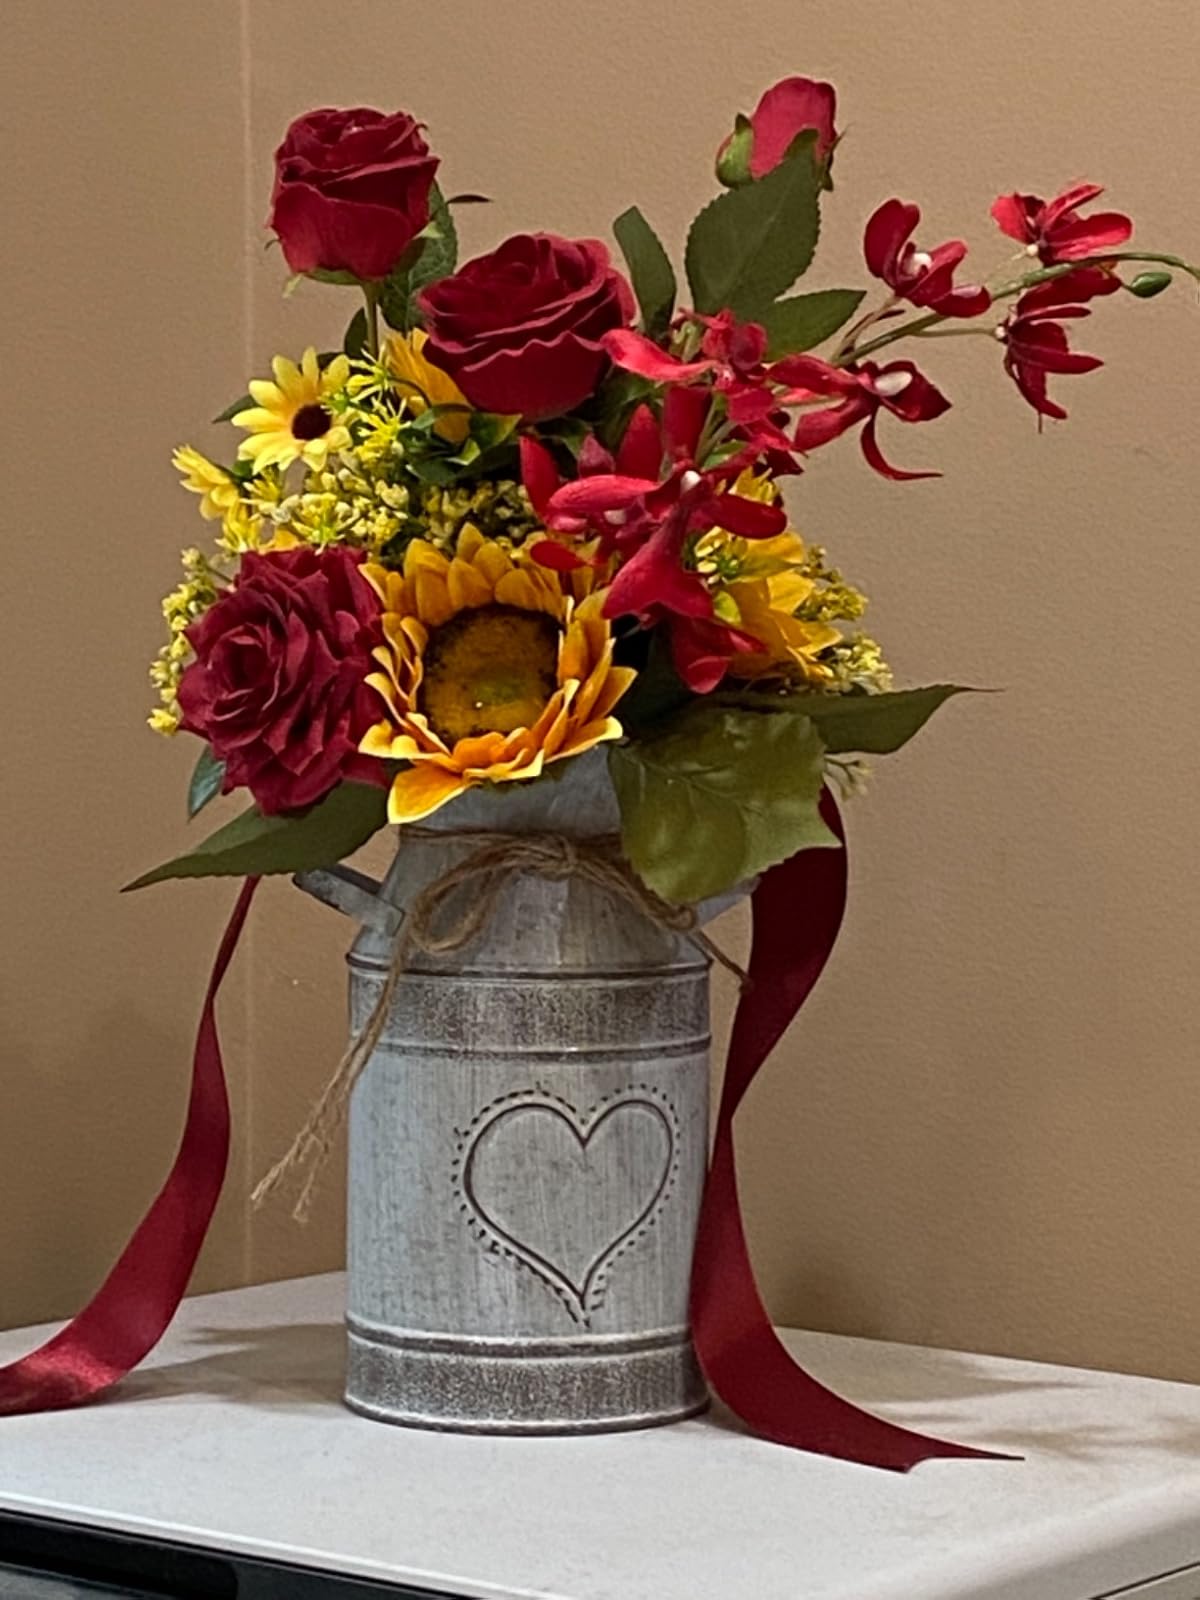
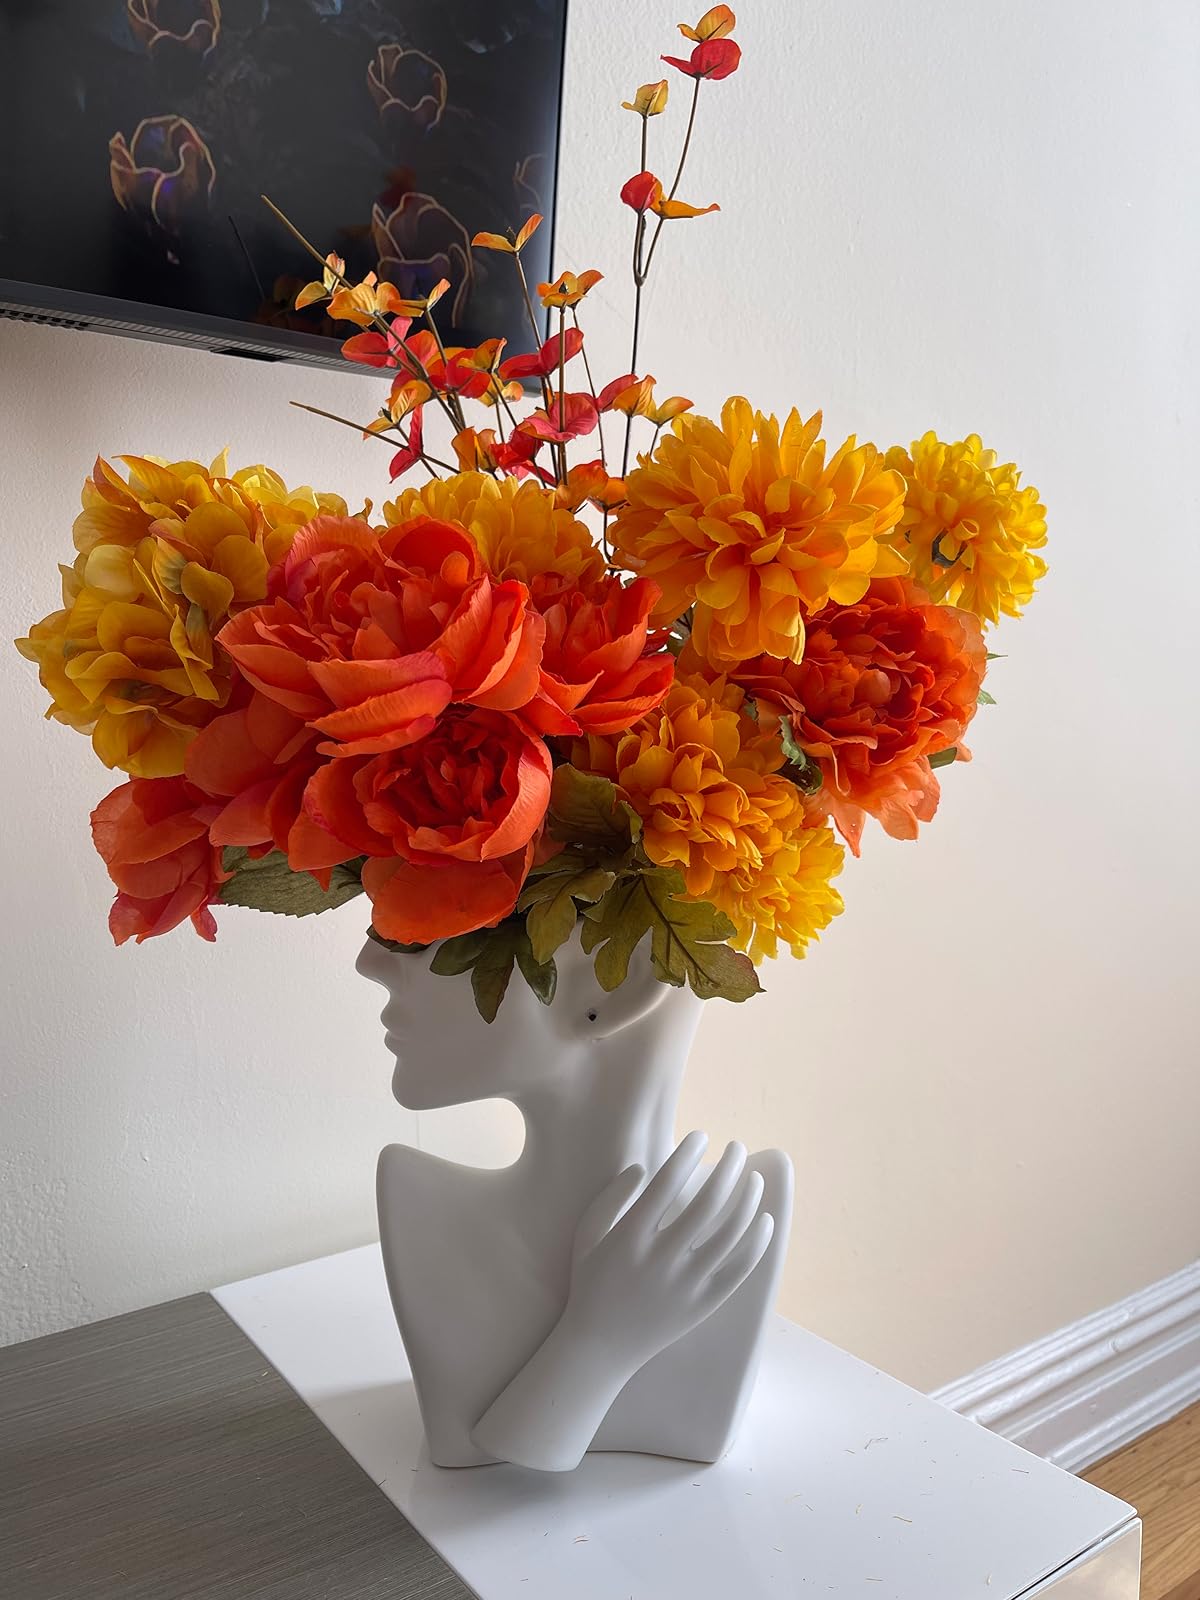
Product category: vase
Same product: no